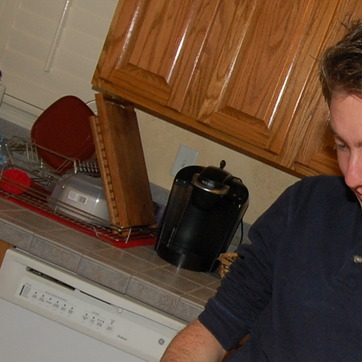
Material: plastic